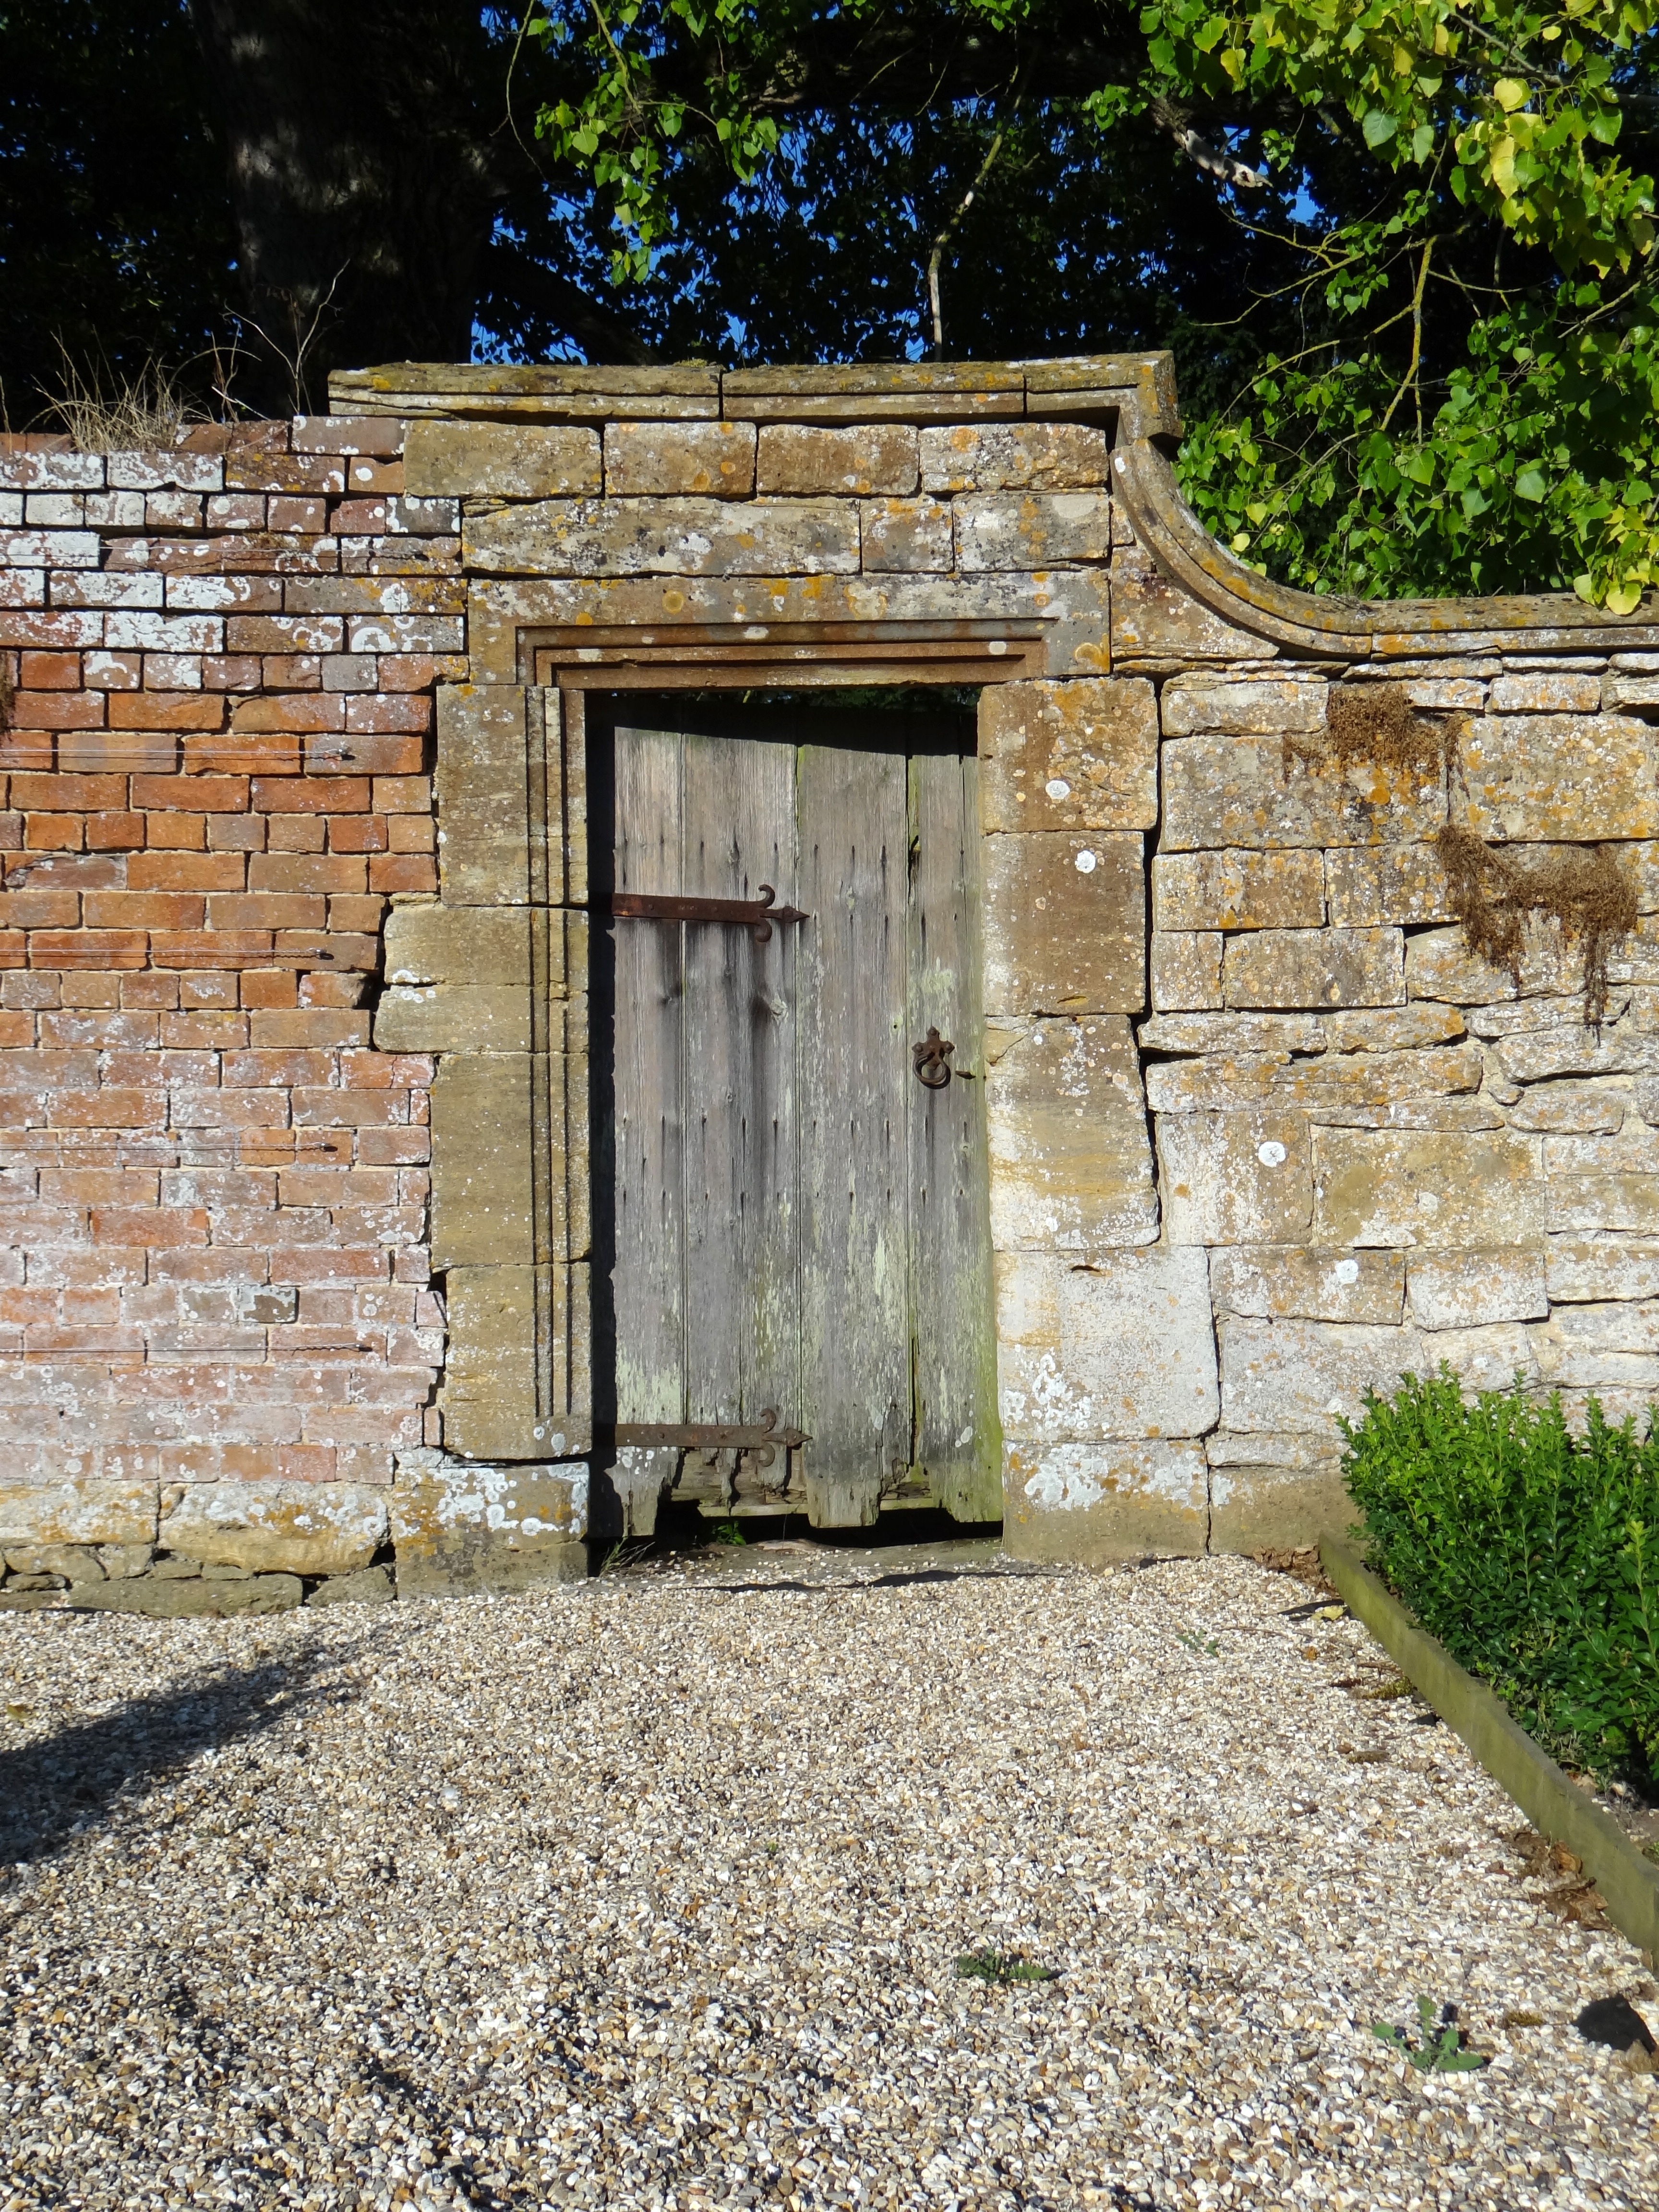
wood, antique, house, building, old, home, wall, shed, cottage, backyard, facade, decay, gate, brick, door, goal, brick wall, weathered, ruins, bricks, doors, hinge, estate, yard, old door, portal, doorknocker, break up, lapsed, rural area, input range, ancient history